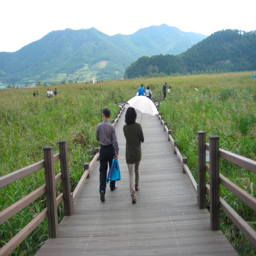
ethnicity walking along the boardwalk